Everyone's a Wally

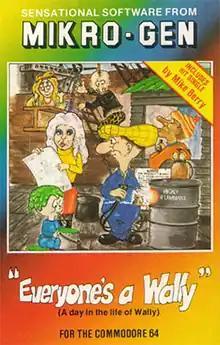

Everyone's a Wally is a British video game released in 1985 by Mikro-Gen for the ZX Spectrum, Amstrad CPC, and Commodore 64. The sequel to "Pyjamarama", it features the same hero character, "Wally Week", and uses an upgraded version of the same game engine.